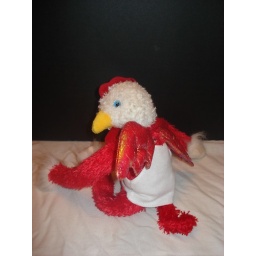
We went crazy with the sewing! Parts: monkey body, chicken head, dragon wings. No sounds. Made by ME!